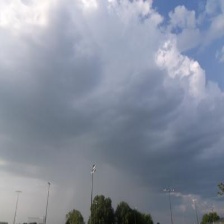
Cloud type: Nimbostratus